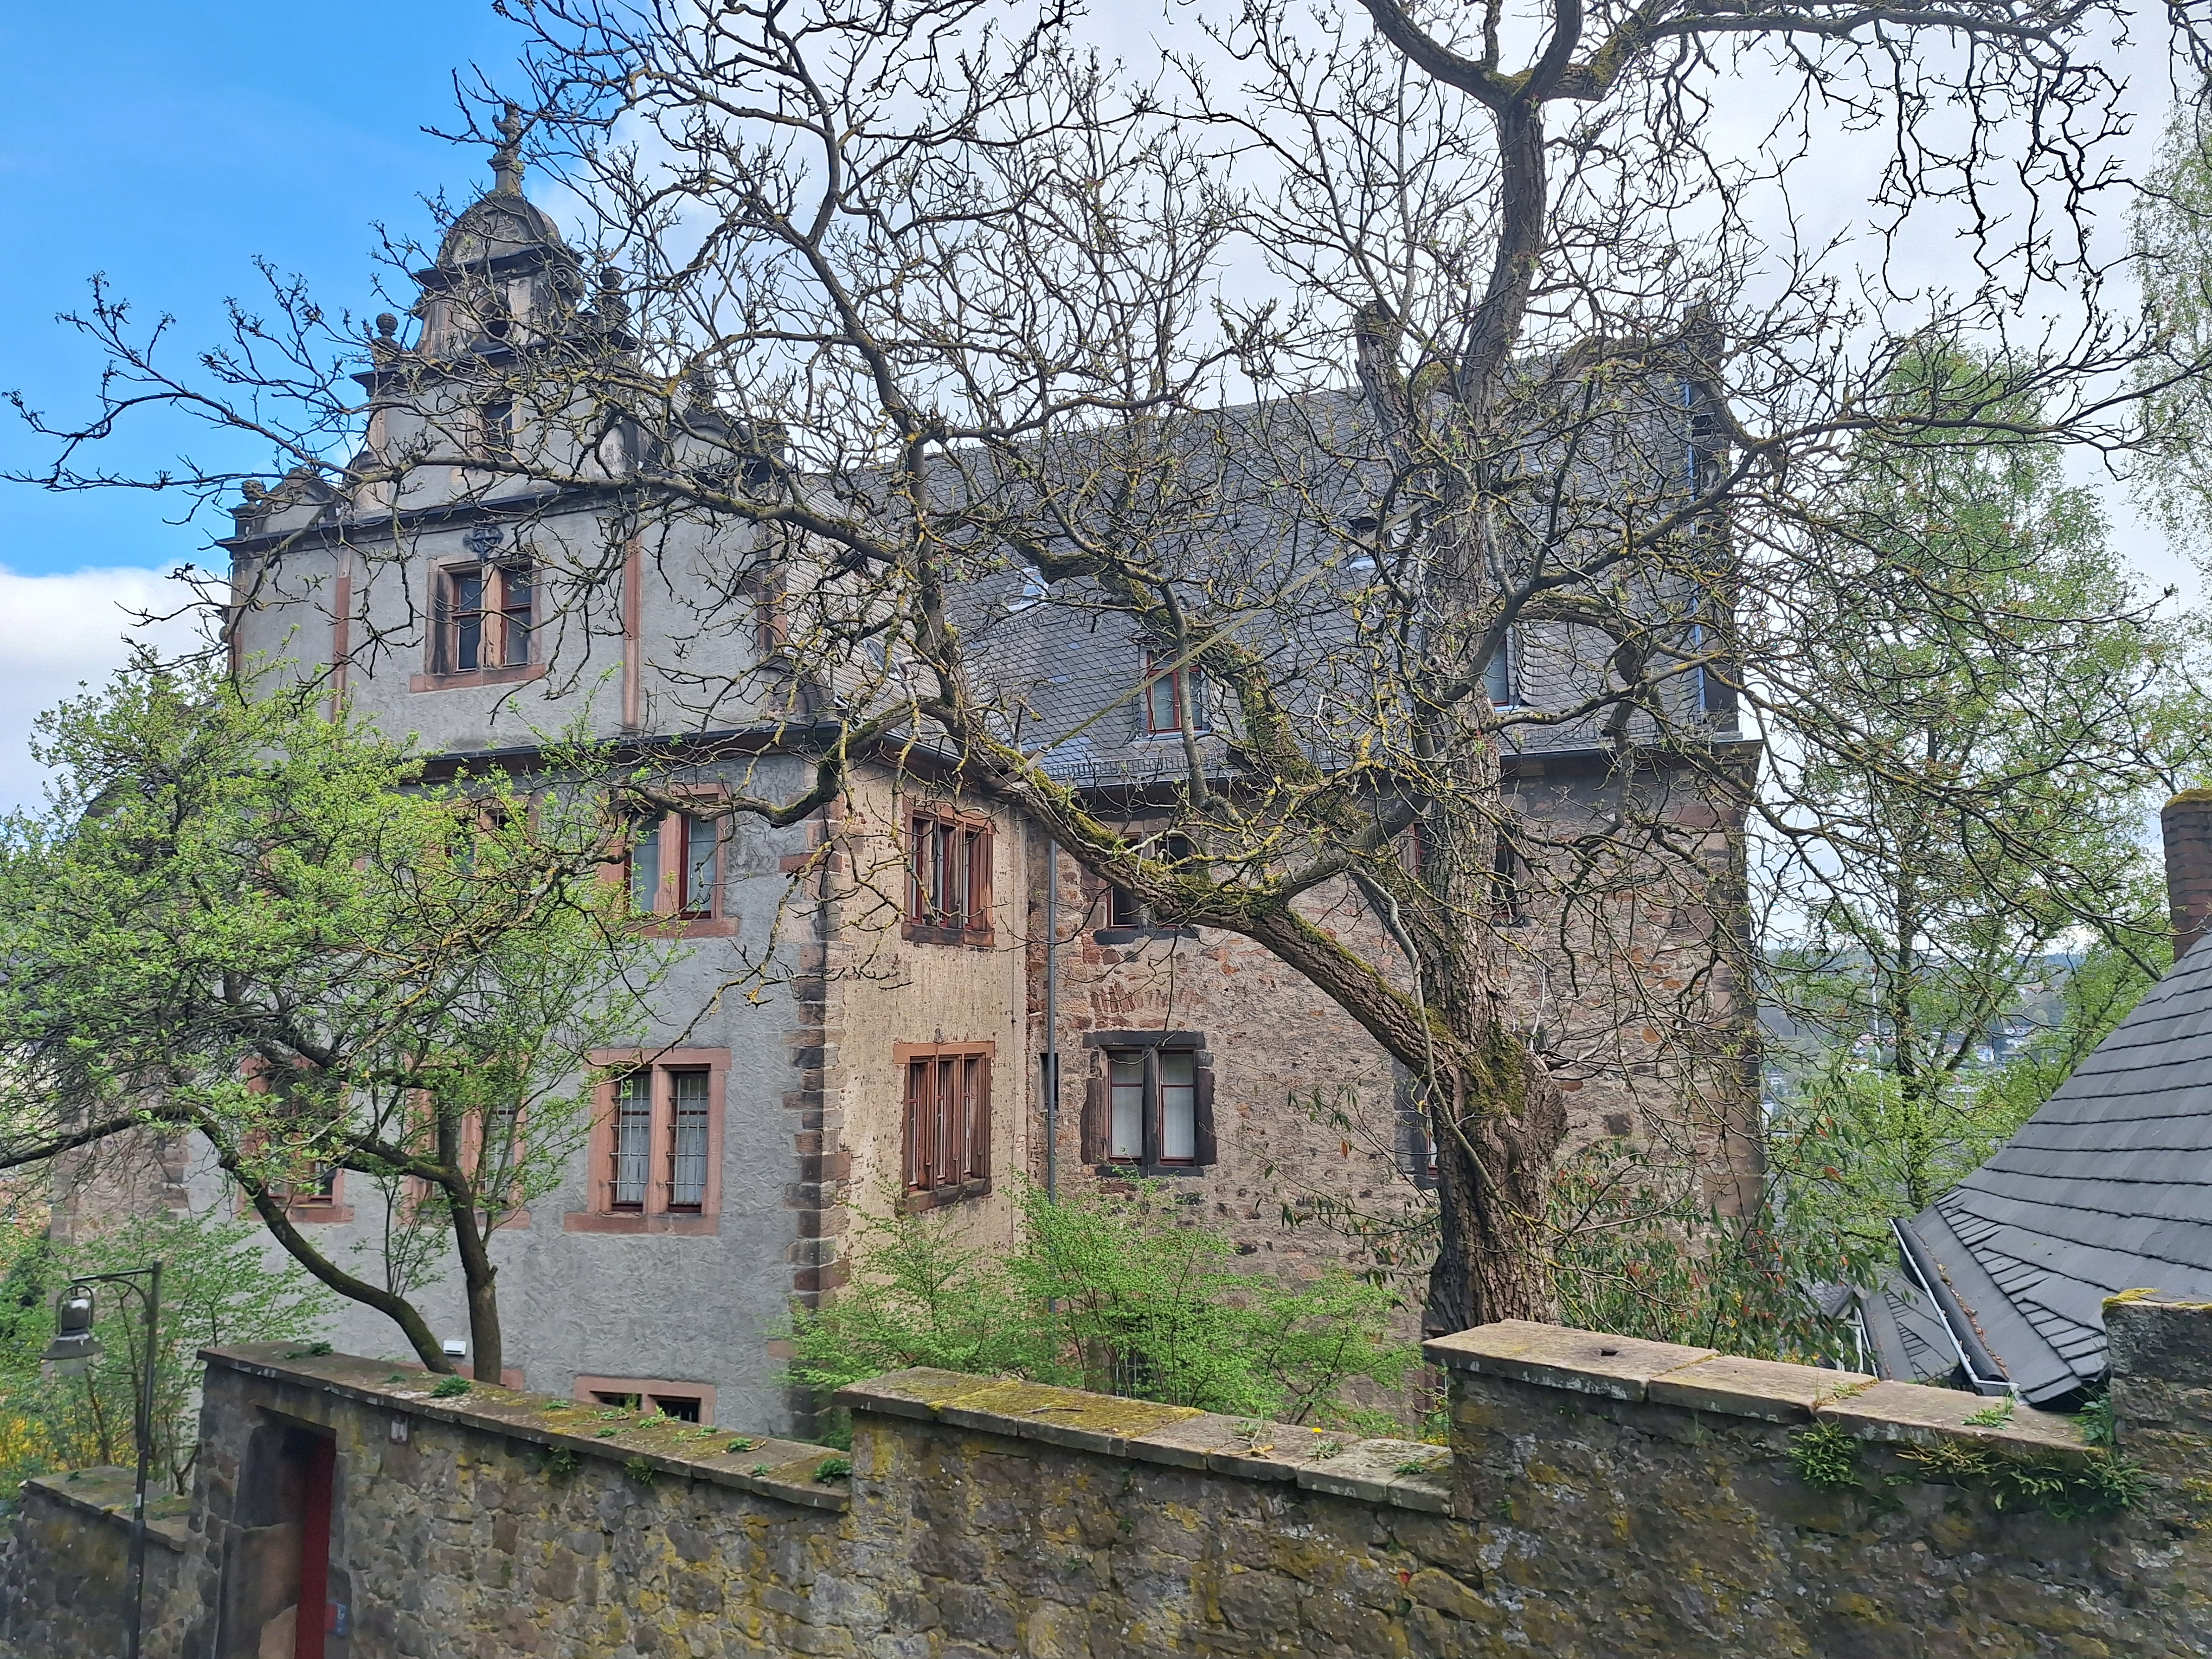
Building: Landgraf-Philipp-Straße 4